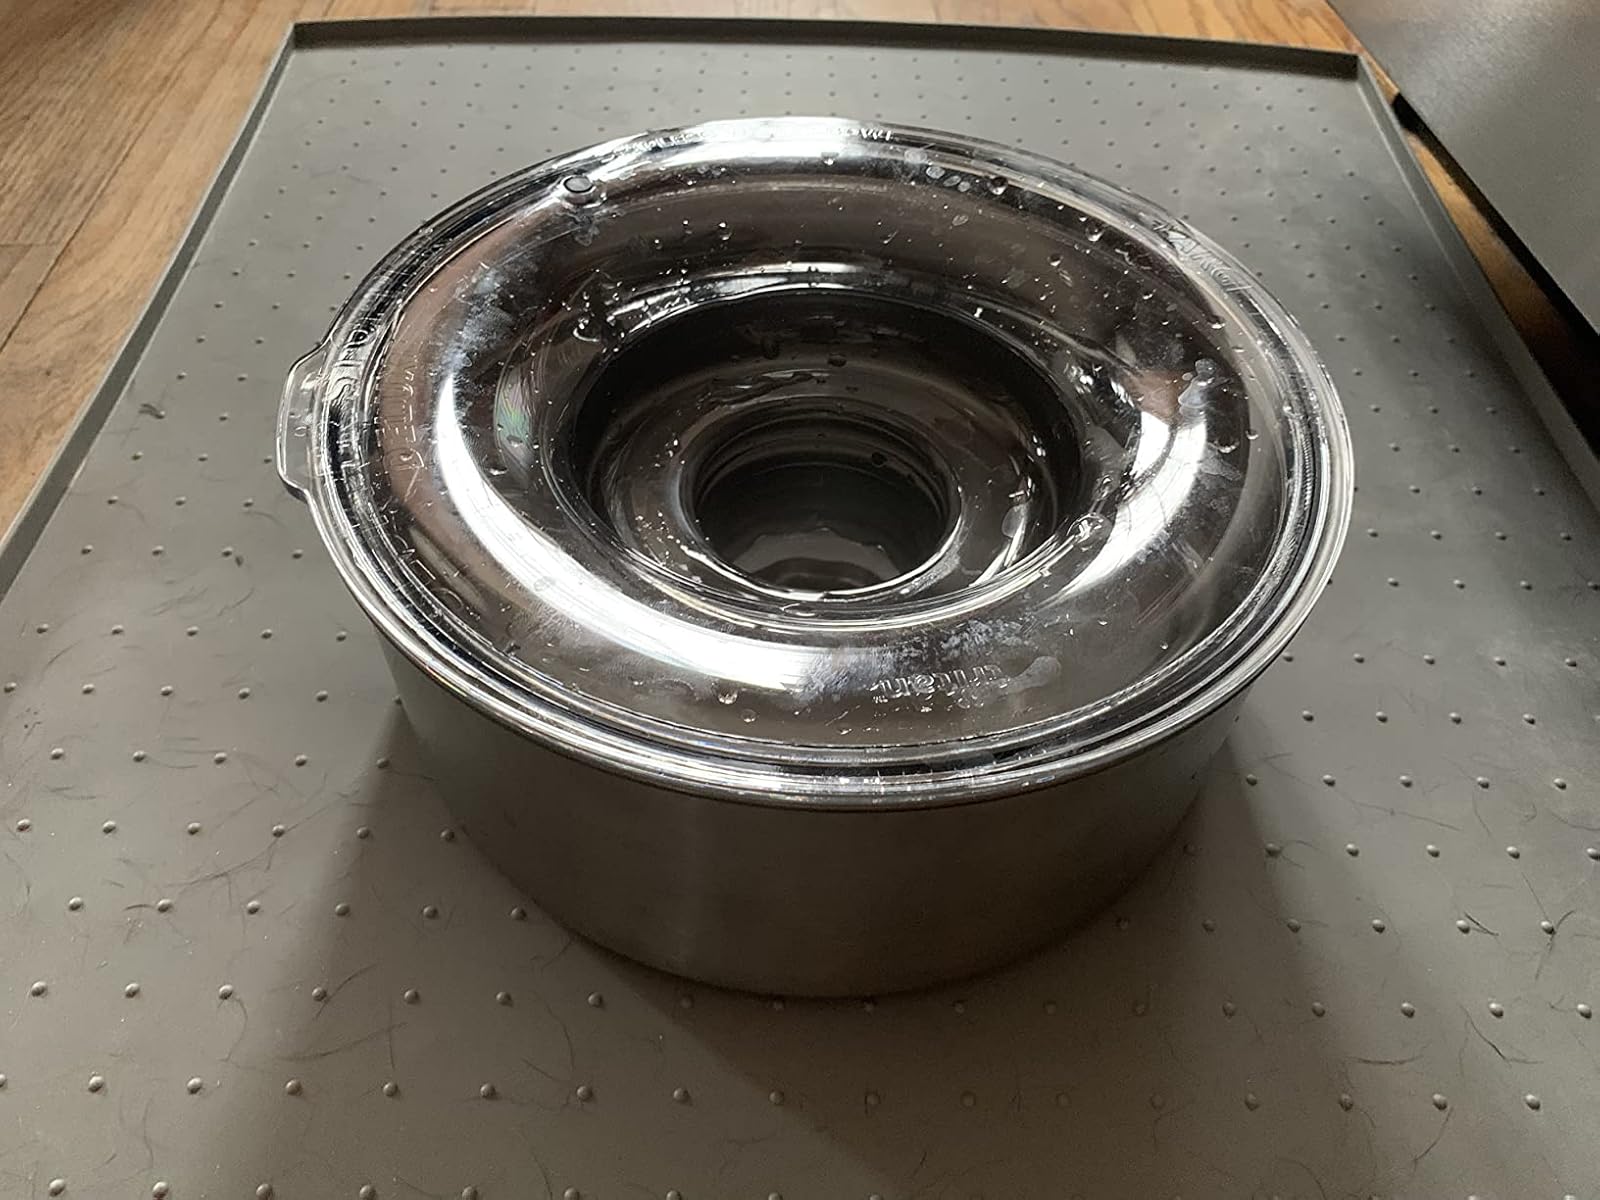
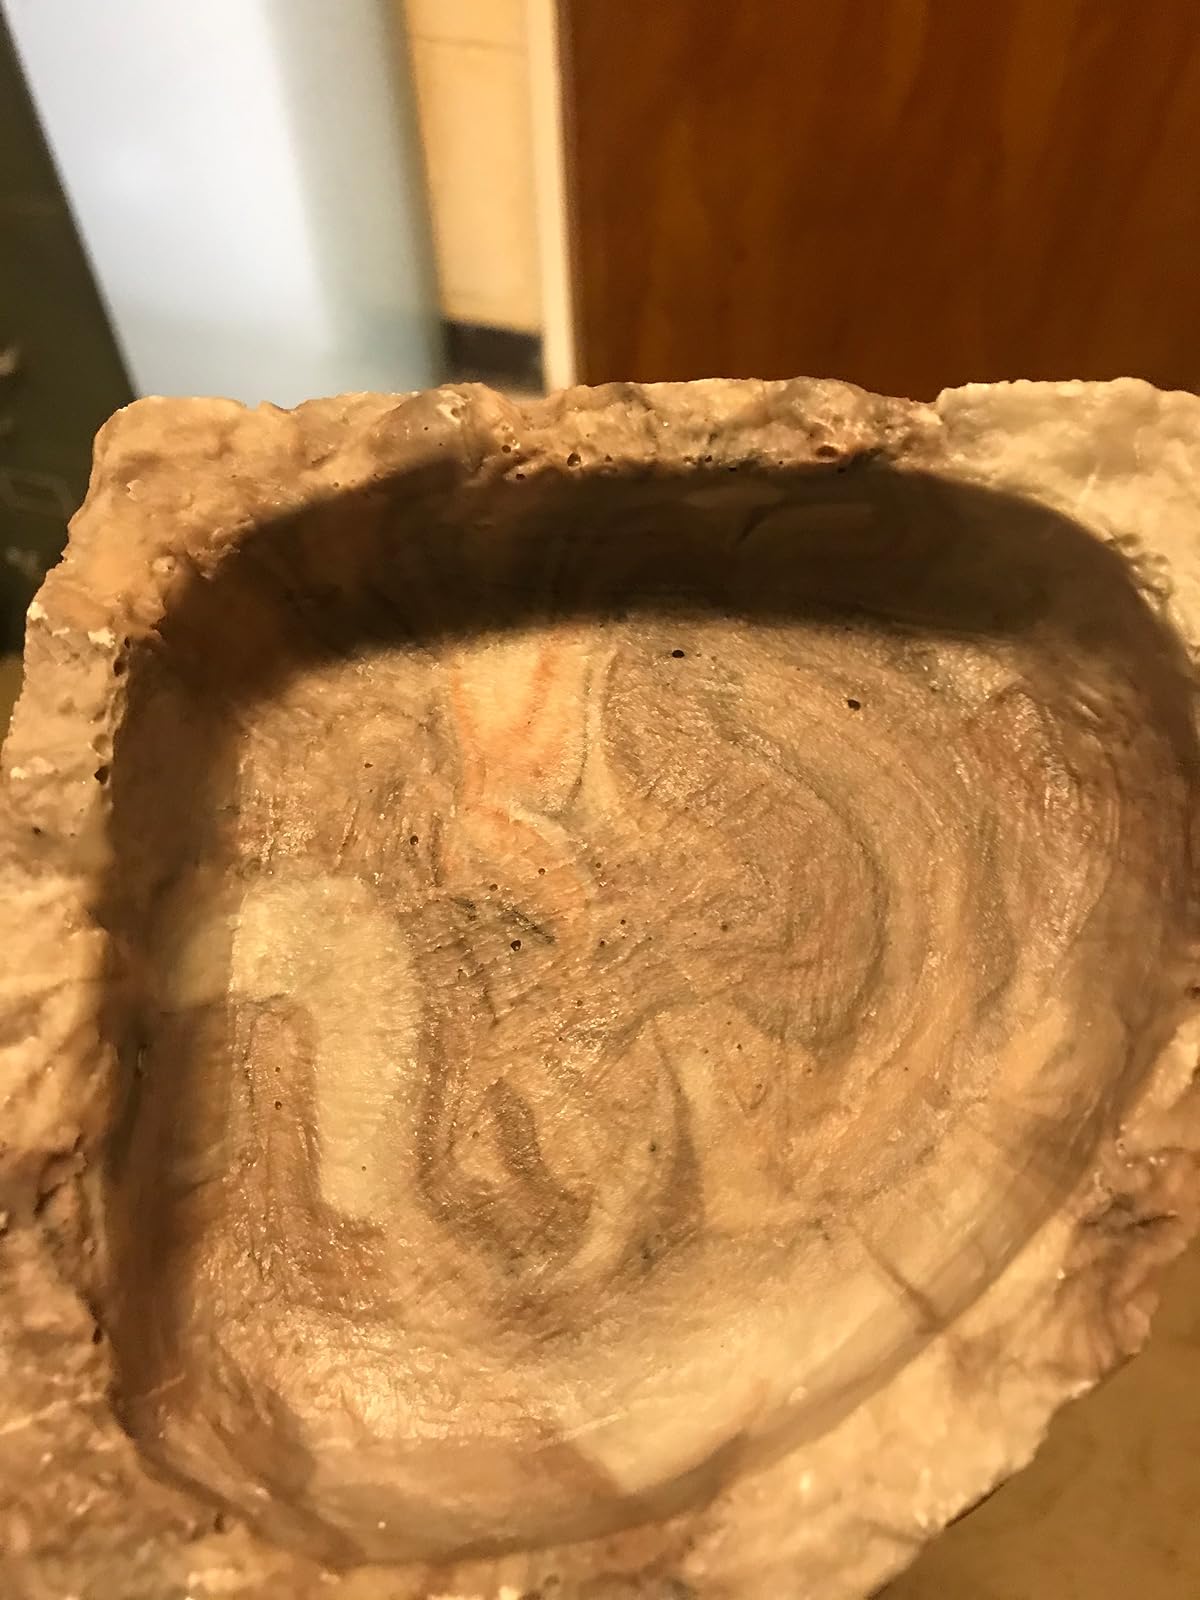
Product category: items_bowl
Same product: no